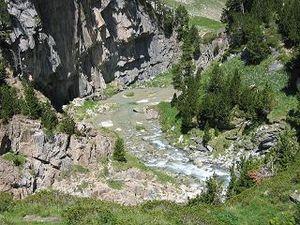
Benasque est une municipalité de la province de Huesca, en Aragon, en Espagne. La langue la plus parlée reste le castillan, bien qu'une partie non négligeable de la population parle encore le bénasquais, patois à la confluence de l'aragonais, du catalan et du gascon.